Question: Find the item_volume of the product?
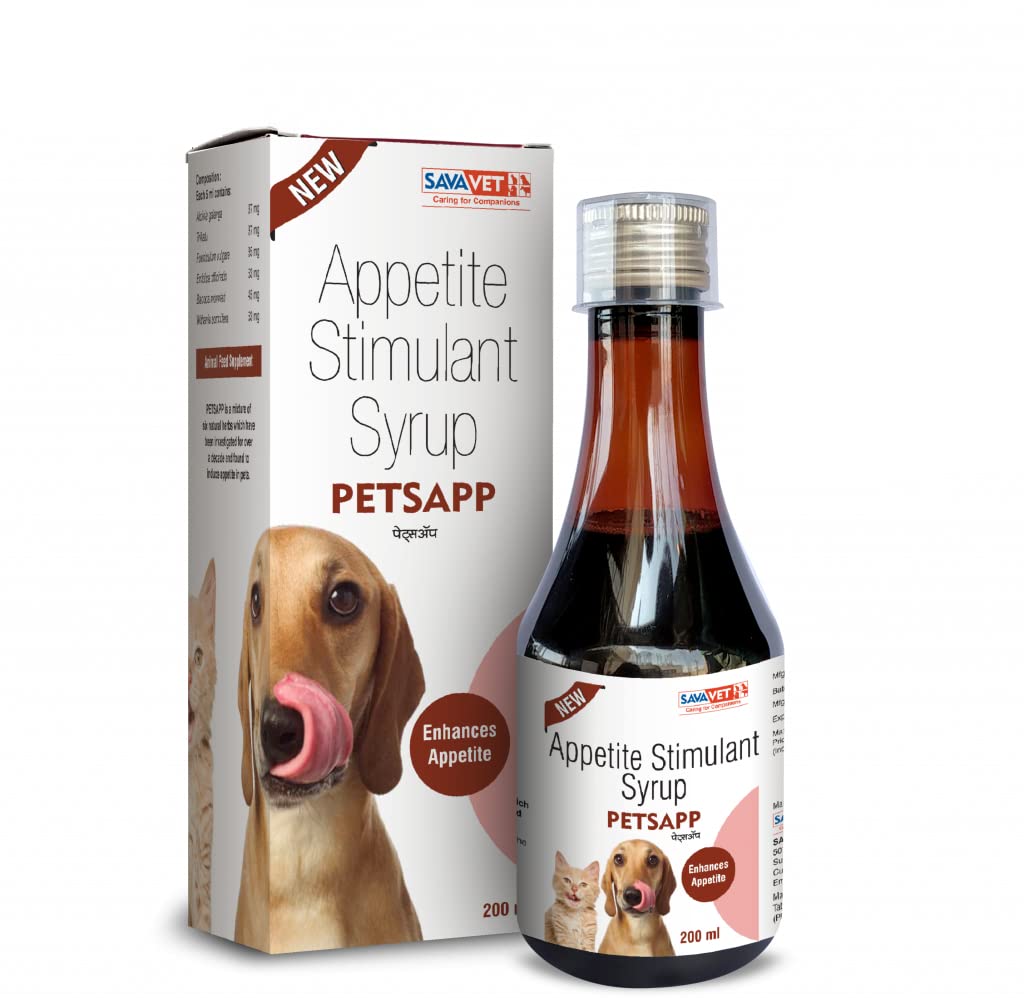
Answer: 200.0 millilitre